Oliver B. Shallenberger

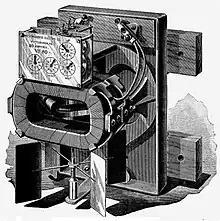
Shallenberger's Meter

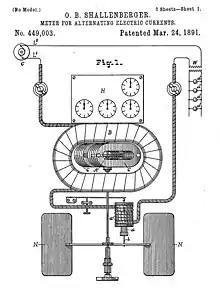
Patent of Shallenberger's Meter

Shallenberger did much in electrical experimentation and original research. He invented a street-lighting system in which each of a series of incandescent lamps is connected to specially designed transformers so that upon the interruption of the current of any lamp, the normal current is allowed to flow through the corresponding transformer to the remaining lamps without a power surge. It was patent US740189. The design and construction supervision of these specially designed transformer systems were by him. He also was the first in the United States to innovate a method of connecting alternating current generators in a parallel circuit. Shallenberger was the first to demonstrate in the United States, with the assistance of George Westinghouse, the safety of alternating current and he was primarily responsible for the general usage of that type of current over that of direct current. Through his inventions he showed that the use of alternating current electricity was more efficient and safer to use than direct current.